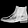
Label: Ankle boot